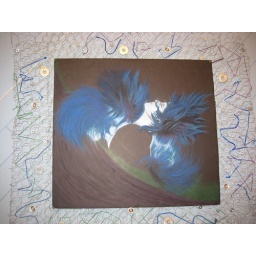
frame out of chicken wire...work in pastel on black background